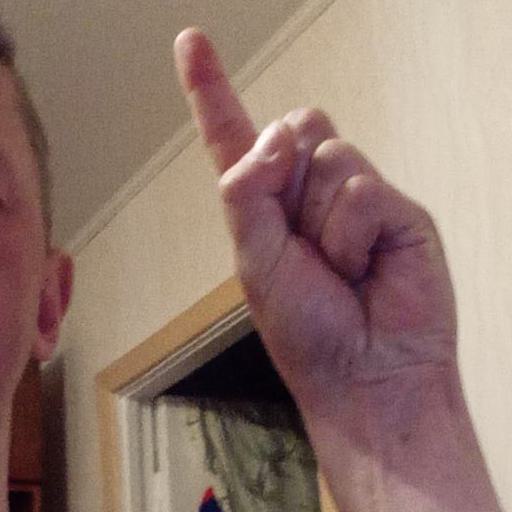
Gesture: one